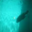
Label: seal